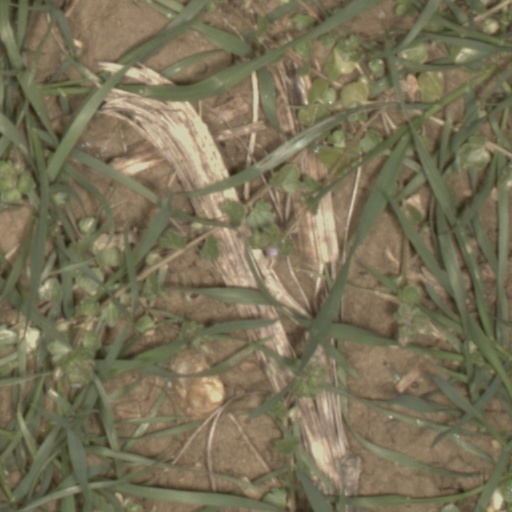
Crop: wheat